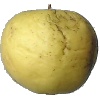
Label: Apple Golden 1